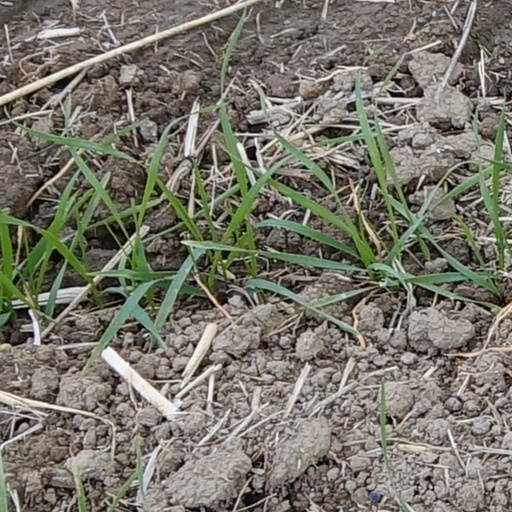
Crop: wheat